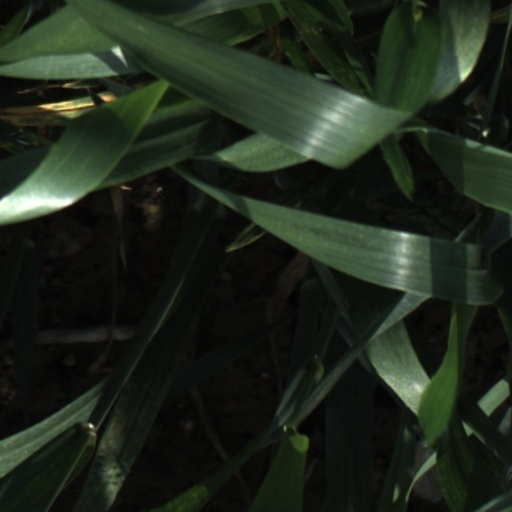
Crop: wheat